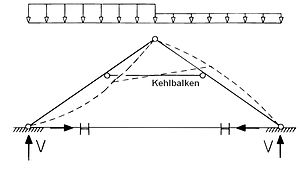
Hanebånd
Statisk belastning af tag med hanebånd (Kehlbalken = Hanebånd)
Hanebåndet er den bjælke, der ligger på tværs øverst i et tagspær – fx i et klassisk hanebåndsspær. Hanebåndets funktion er at støtte tagspæret mod skred i spidsen. For neden støttes spæret af remmen, der med en tværbjælke parallelt med hanebåndet er forbundet til modsatte rem. I et åbent loftsrum vil spær og hanebånd fremstå som et A. Hvis det er muligt under hensyntagen til tagets hældning, placeres hanebåndet så højt, at man kan gå oprejst under det og eventuelt montere loftbeklædning på undersiden.